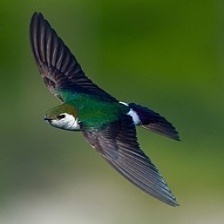
Species: VIOLET GREEN SWALLOW
Scientific name: TACHYCINETA THALASSINA